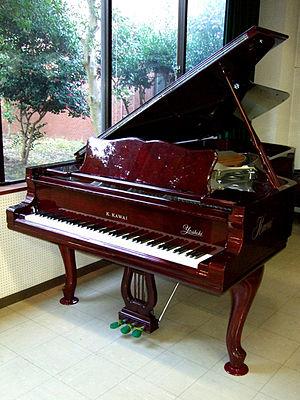
Kawai Musical Instruments Manufacturing Co., Ltd. est une entreprise japonaise spécialisée dans la fabrication de piano.